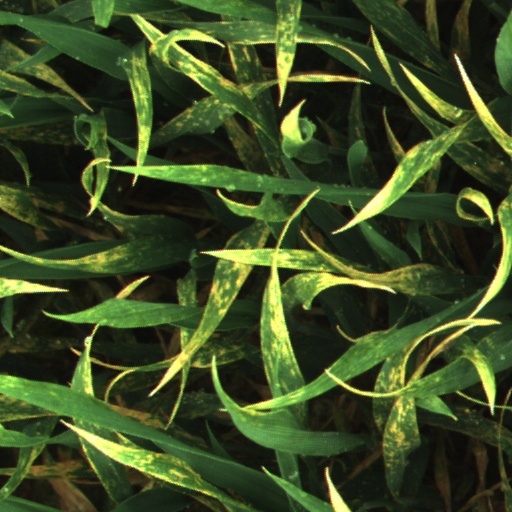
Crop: wheat